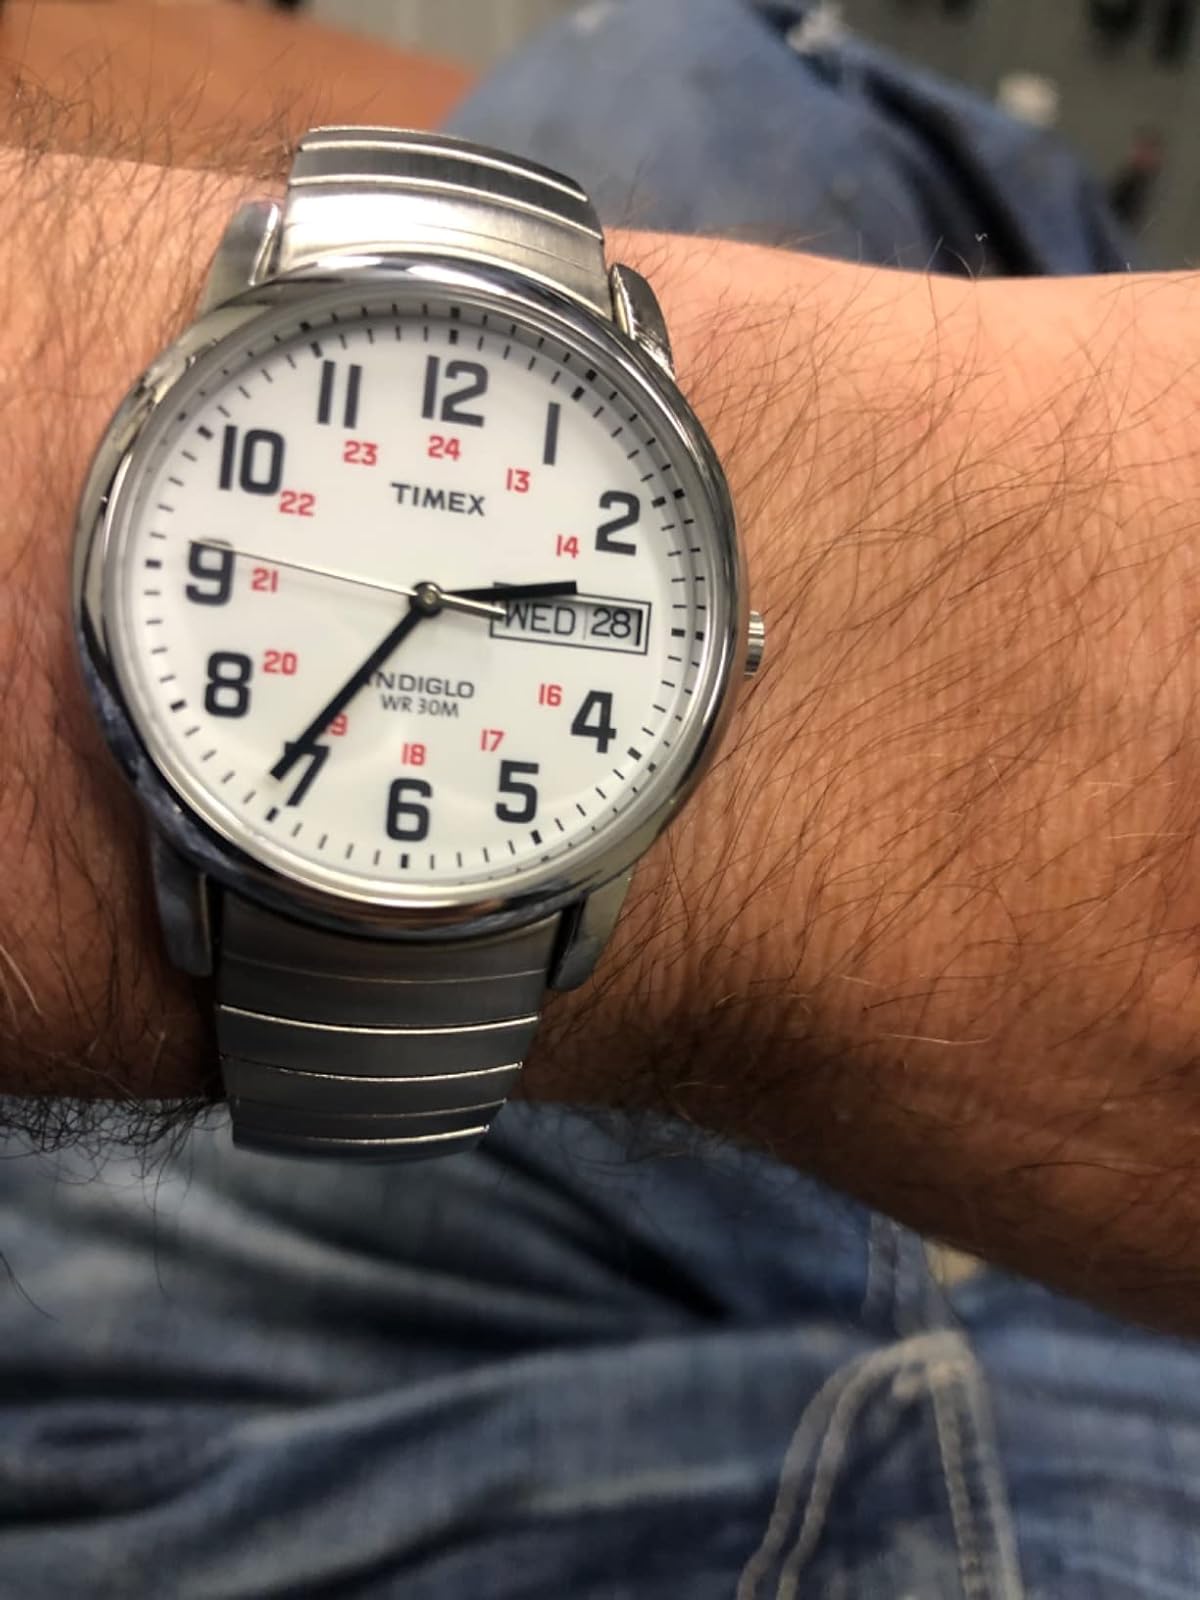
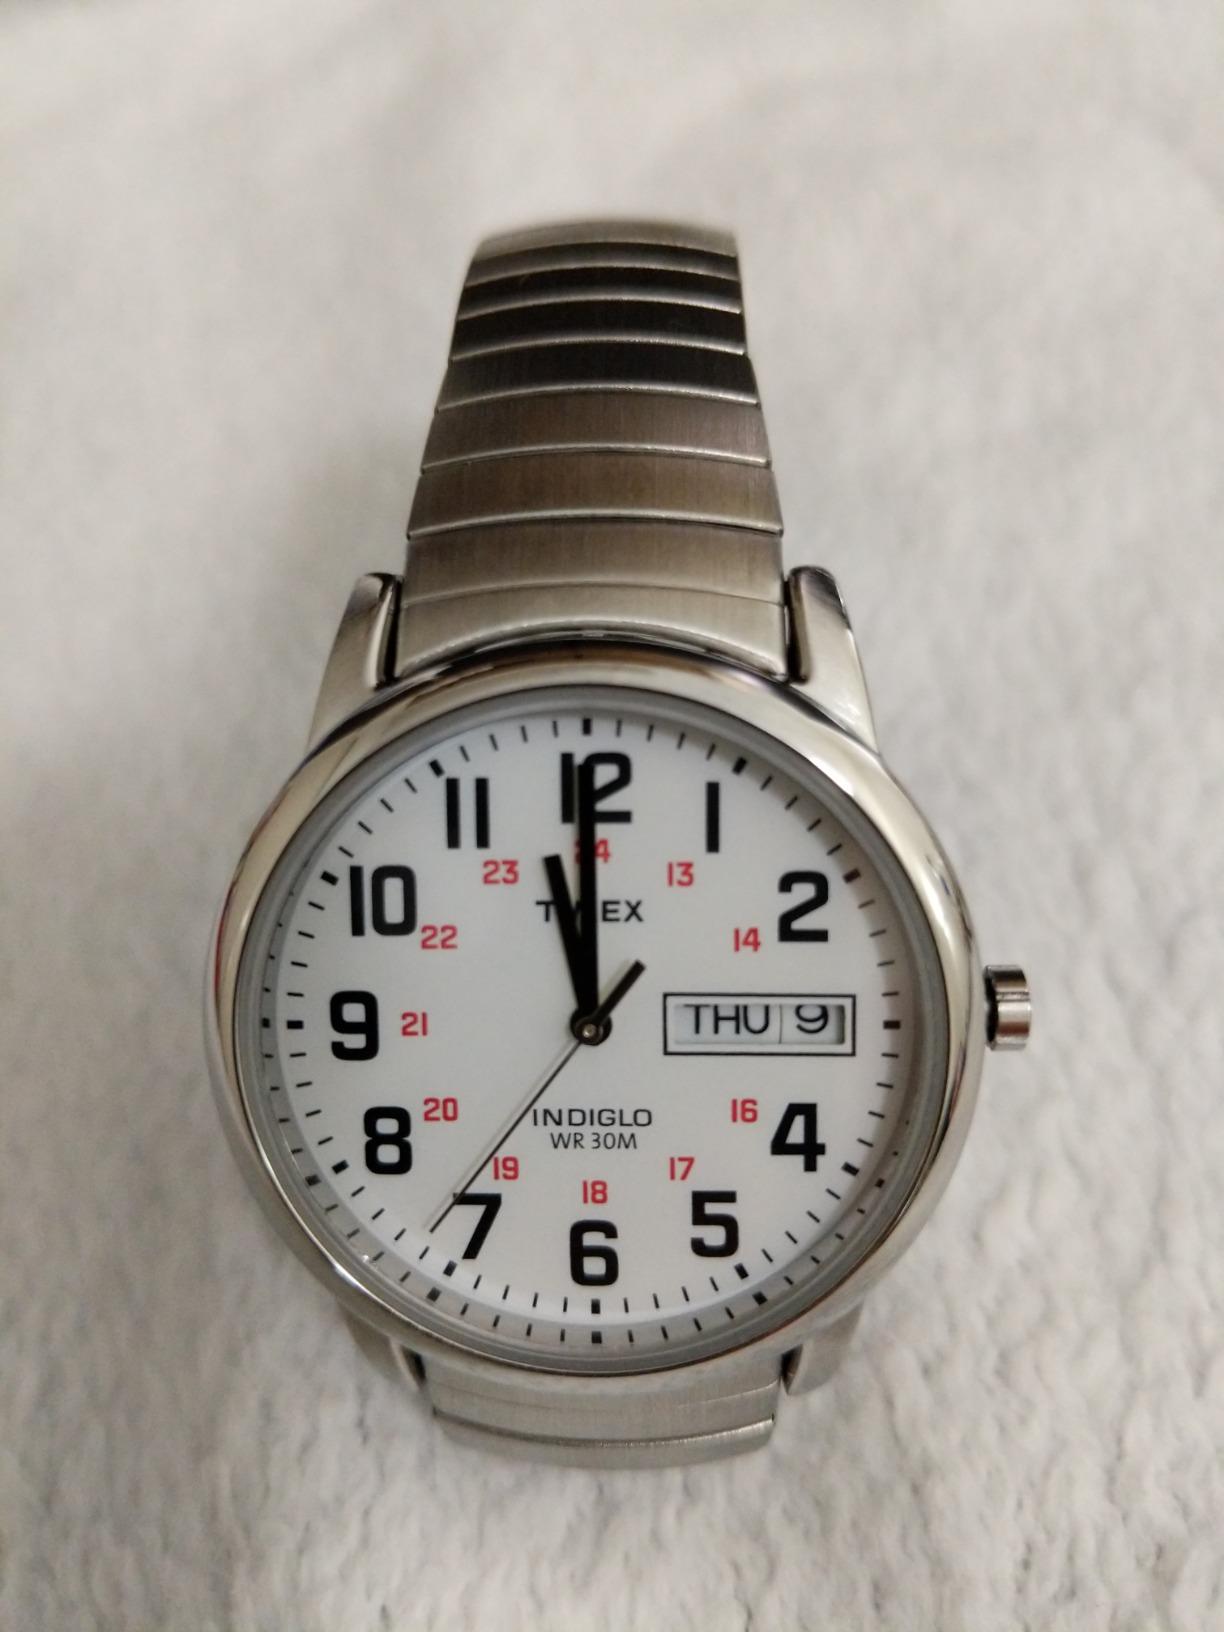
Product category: accessories_watch
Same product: yes